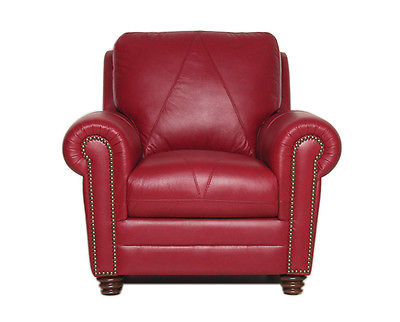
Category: sofa